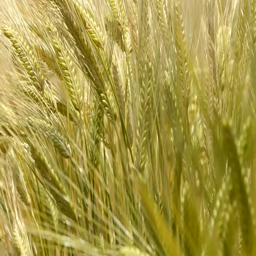
moving rice in the field on windy day